December 2007 Seferihisar, Turkey, migrant boat disaster

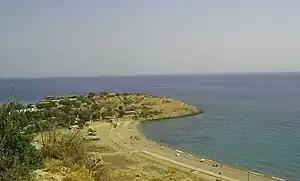
Coastland in Seferihisar, Turkey.

The December 2007 Seferihisar, Turkey migrant boat disaster occurred in the night of 8 December 2007 when a 15-meter dinghy boat carrying illegal migrants who were trying to reach the island of Chios, Greece, capsized due to bad sea conditions off the coast of Seferihisar, İzmir Province, western Turkey, resulting in forty to sixty deaths, sources varying on the exact number of casualties, among the boat's occupants. It is the single largest maritime incident in terms of loss of lives and involving migrants in the Aegean Sea.